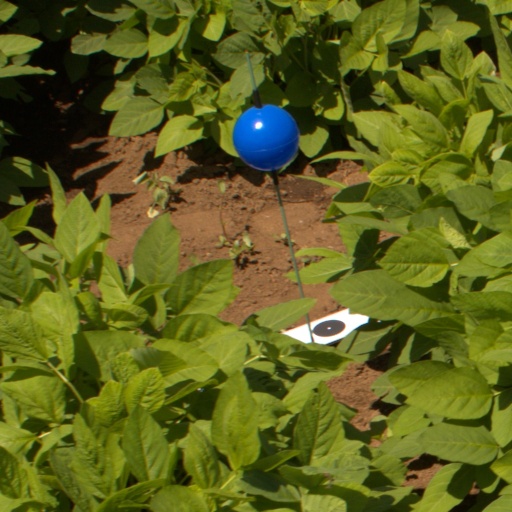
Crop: soybean